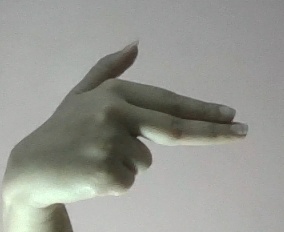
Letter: ghain